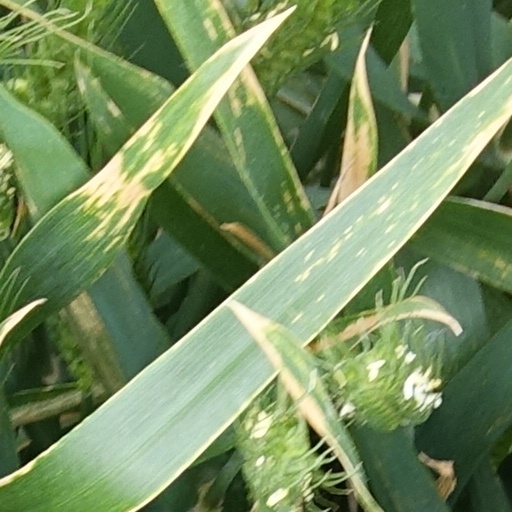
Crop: wheat